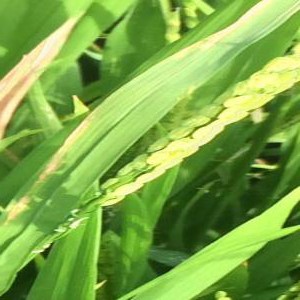
Disease: Bacterialblight